Spanish battleship Jaime I

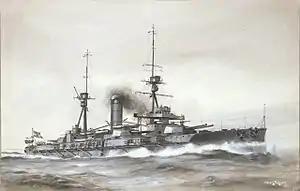
Illustration of an "España"-class battleship by Oscar Parkes

Following the destruction of much of the Spanish fleet in the Spanish–American War of 1898, the Spanish Navy made a series of failed attempts to begin the process of rebuilding. After the First Moroccan Crisis strengthened Spain's ties to Britain and France and public support for rearmament increased in its aftermath, the Spanish government came to an agreement with those countries for a plan of mutual defense. In exchange for British and French support for Spain's defense, the Spanish fleet would support the French Navy in the event of war with the Triple Alliance. A strengthened Spanish fleet was thus in the interests of Britain and France, which accordingly provided technical assistance in the development of modern warships, the contracts for which were awarded to the firm Spanish "Sociedad Española de Construcción Naval" (SECN), which was formed by the British shipbuilders Vickers, Armstrong Whitworth, and John Brown & Company. The vessels were authorized some six months after the British had completed the "all-big-gun" , and after discarding plans to build pre-dreadnought-type battleships, the naval command quickly decided to build their own dreadnoughts.